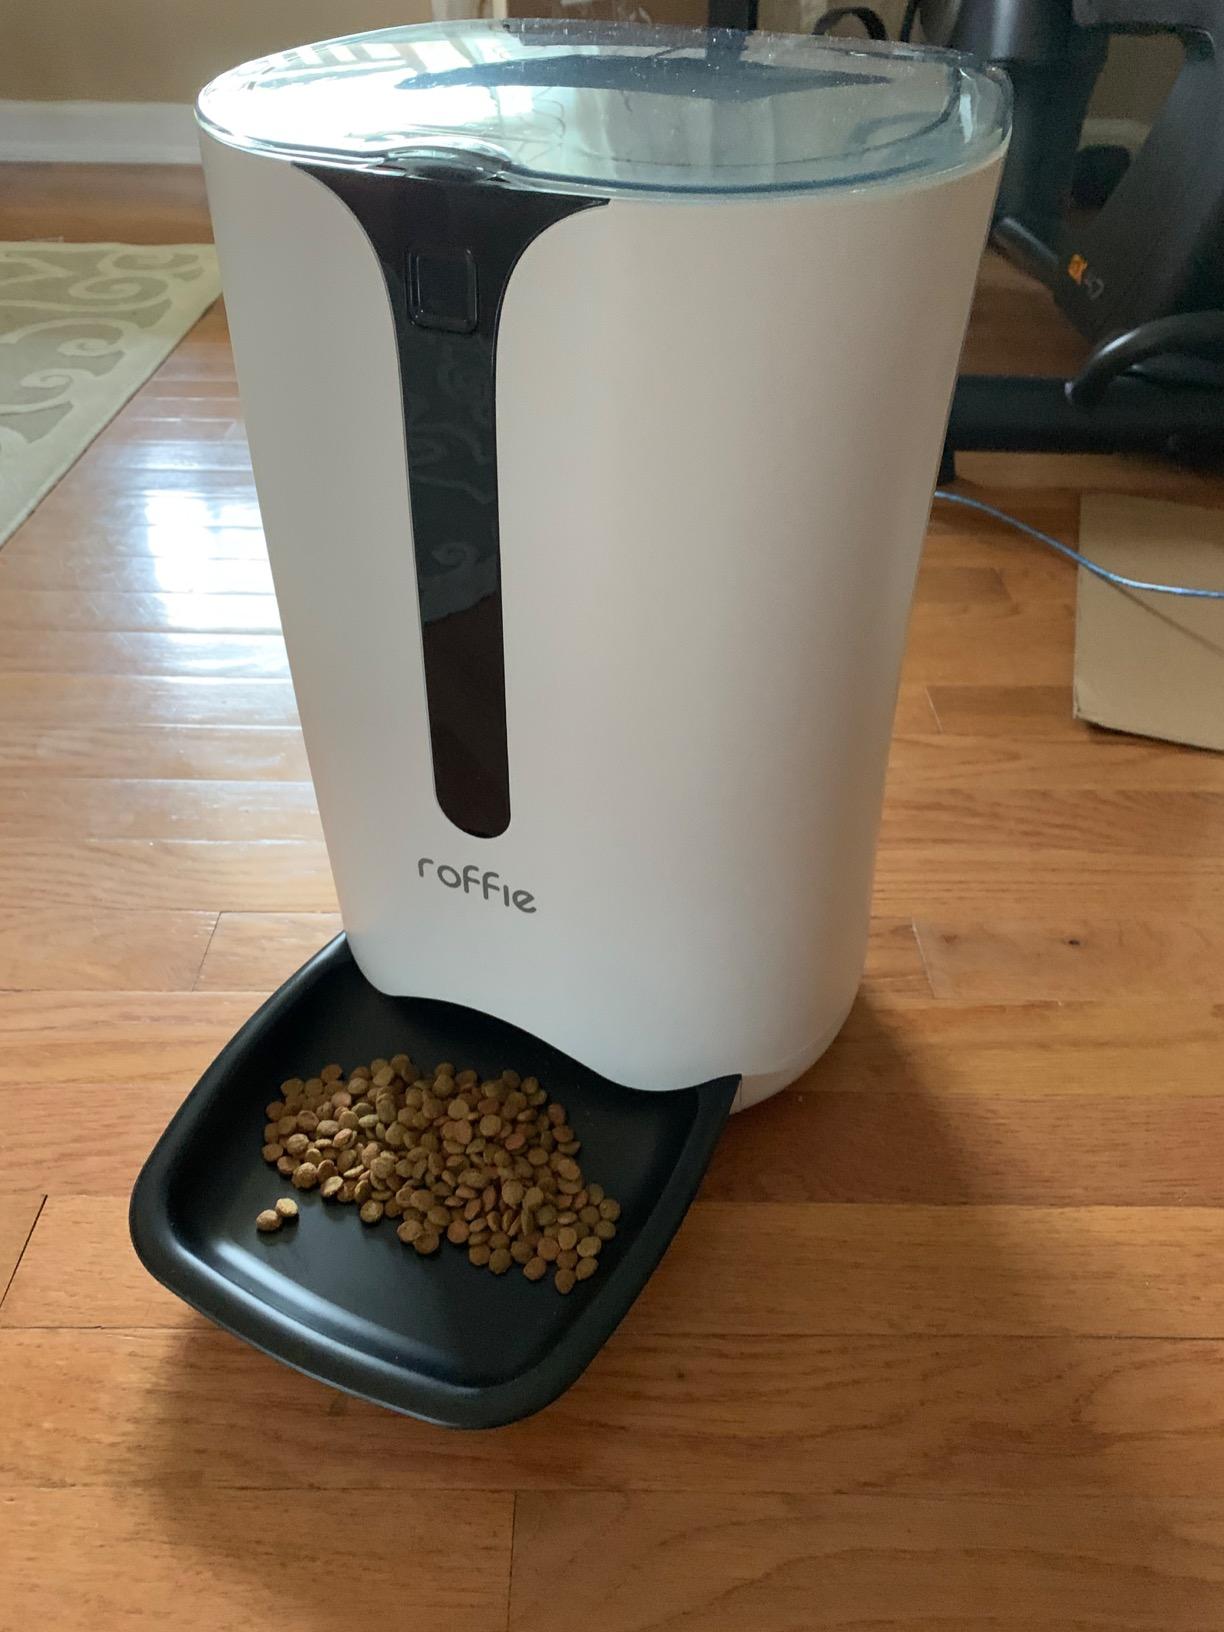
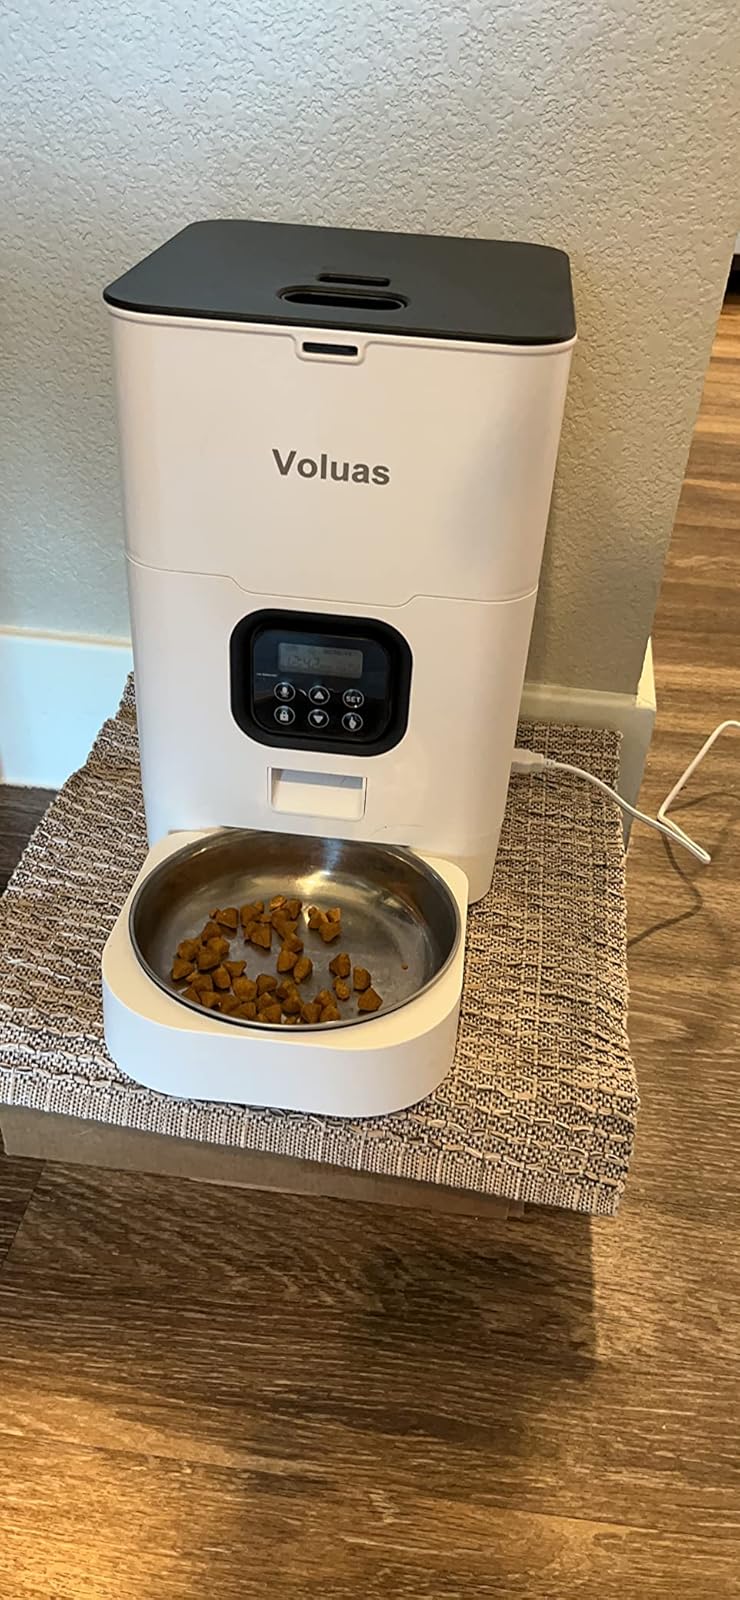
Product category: items_feeder
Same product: no